New Zealand national rugby union team

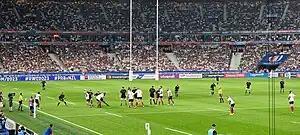
2023 Rugby World Cup match between France and New Zealand.

Due to the COVID-19 pandemic, the 2020 Rugby Championship was cancelled. Instead, a Tri-Nations revival tournament was held from October to December 2020. Two warm-up Bledisloe Cup matches were held before that, the first was a (16–16) draw in Wellington and the second a (27–7) win in Auckland. They then travelled over to Australia for the Tri-Nations, where they opened by securing the Bledisloe Cup with a (43–5) victory over Australia in Sydney but going on to lose to them a week later (22–24) in Brisbane. The All Blacks lost a week later to Argentina (15–25) in Parramatta which was their first ever defeat to the Los Pumas and the first time they had lost back-to-back test matches since 2011. Thanks to a 38–0 win against Argentina two weeks later in Newcastle, the All Blacks won the Tri-Nations. They ended the 2020 season with three wins, two losses and a draw.